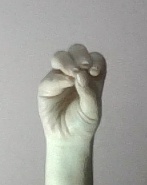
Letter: ha